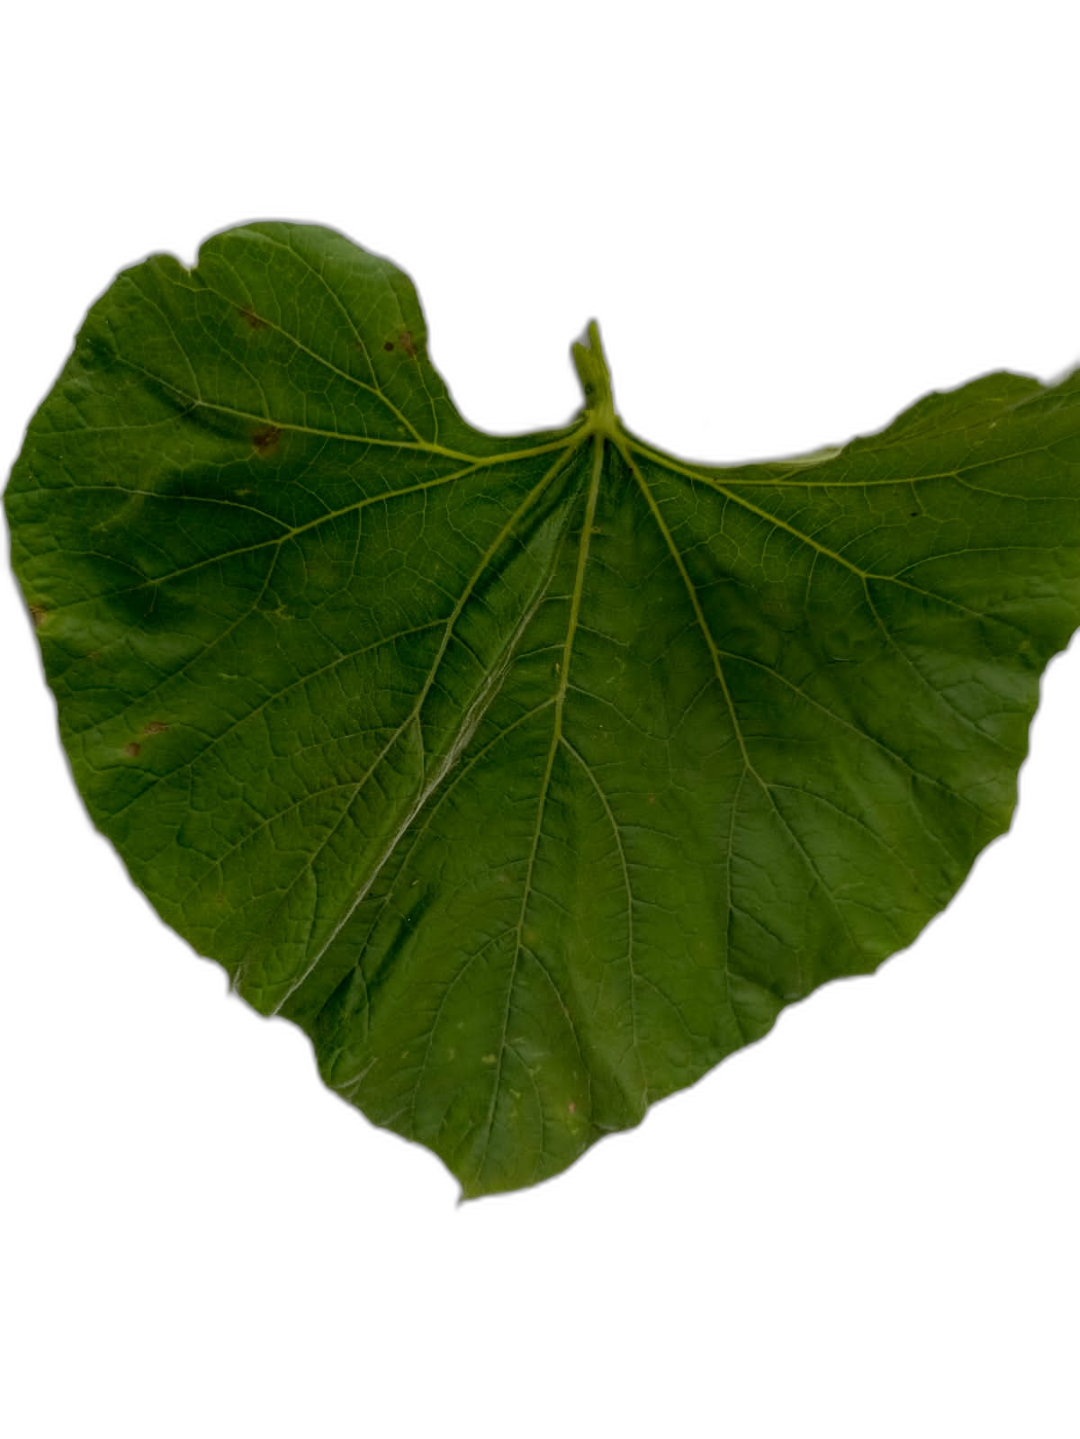
Crop: Bottle Gourd
Label: Early_Alternaria_Leaf_Blight